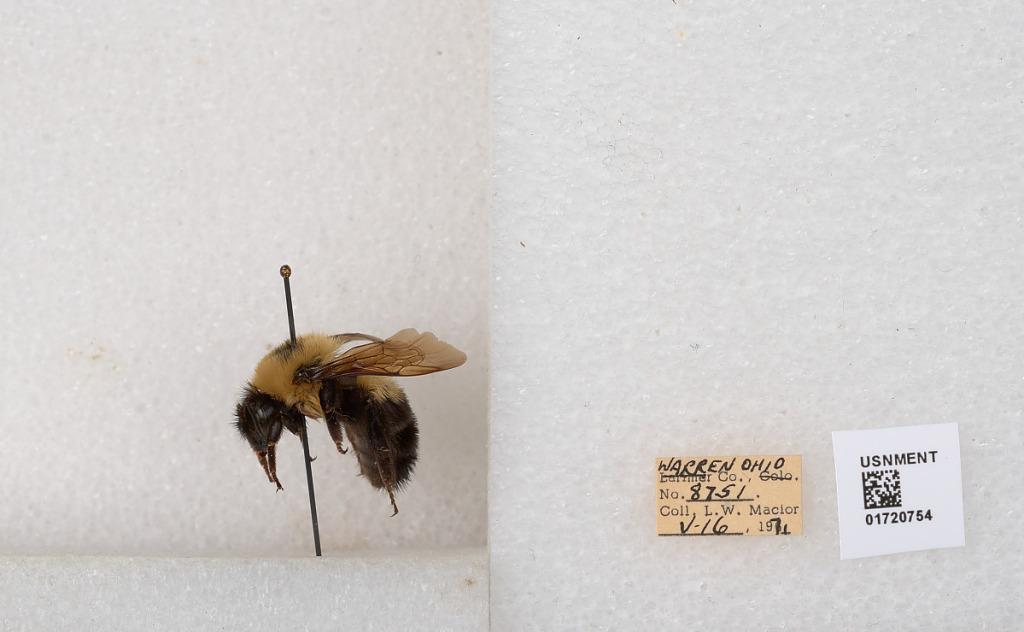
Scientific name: Bombus bimaculatus Cresson
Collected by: L. Macior
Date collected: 1971-5-16
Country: United States
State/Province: Ohio
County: Warren
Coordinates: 39.4276, -84.1668